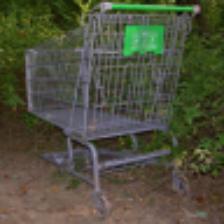
Label: NonHuman